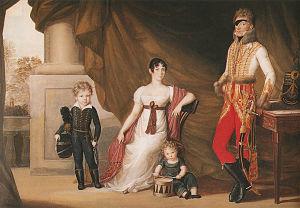
Les comtes von Neipperg font partie d'une illustre famille de la noblesse allemande originaire de Souabe. Ils descendent de chevaliers du Saint-Empire de noblesse immédiate.
Joseph Lanzedelly der ältere parfois orthographié « Josef Lanzedelli » est un graveur, un lithographe et un portraitiste autrichien.